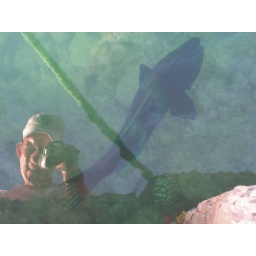
Big fish and deformed face in Red Sea ;)